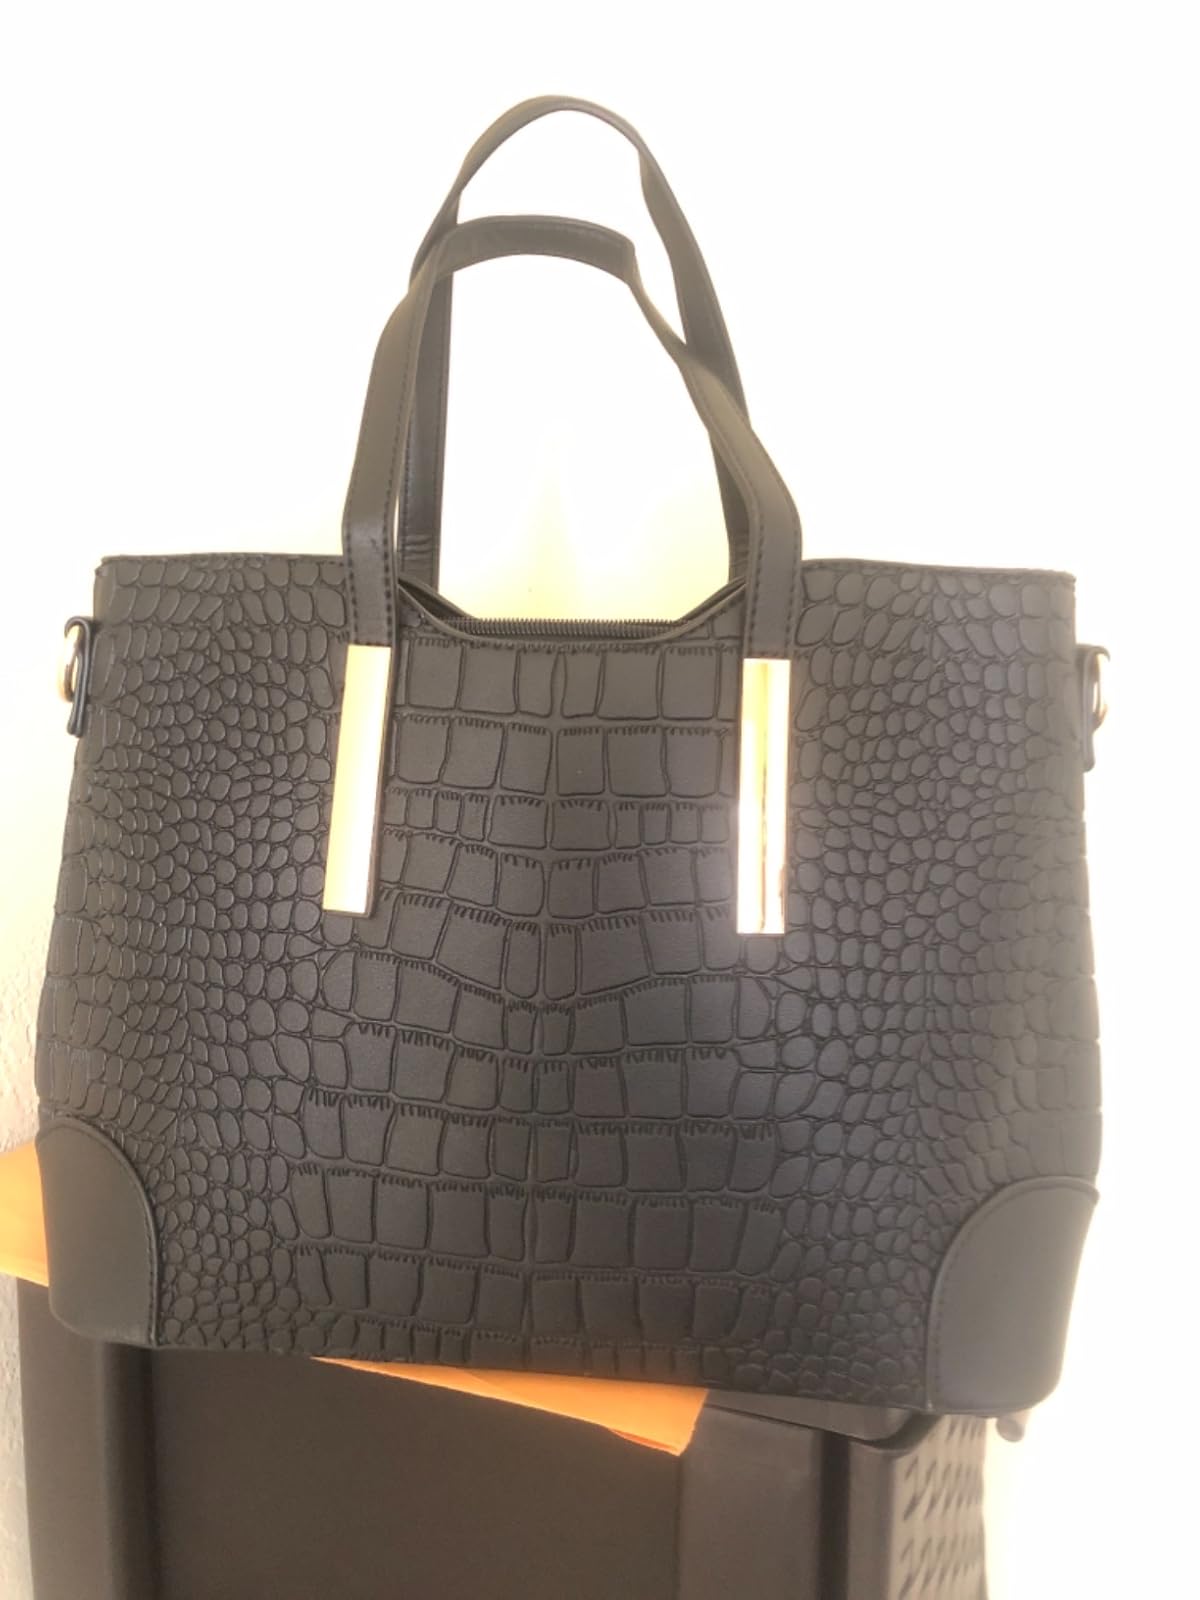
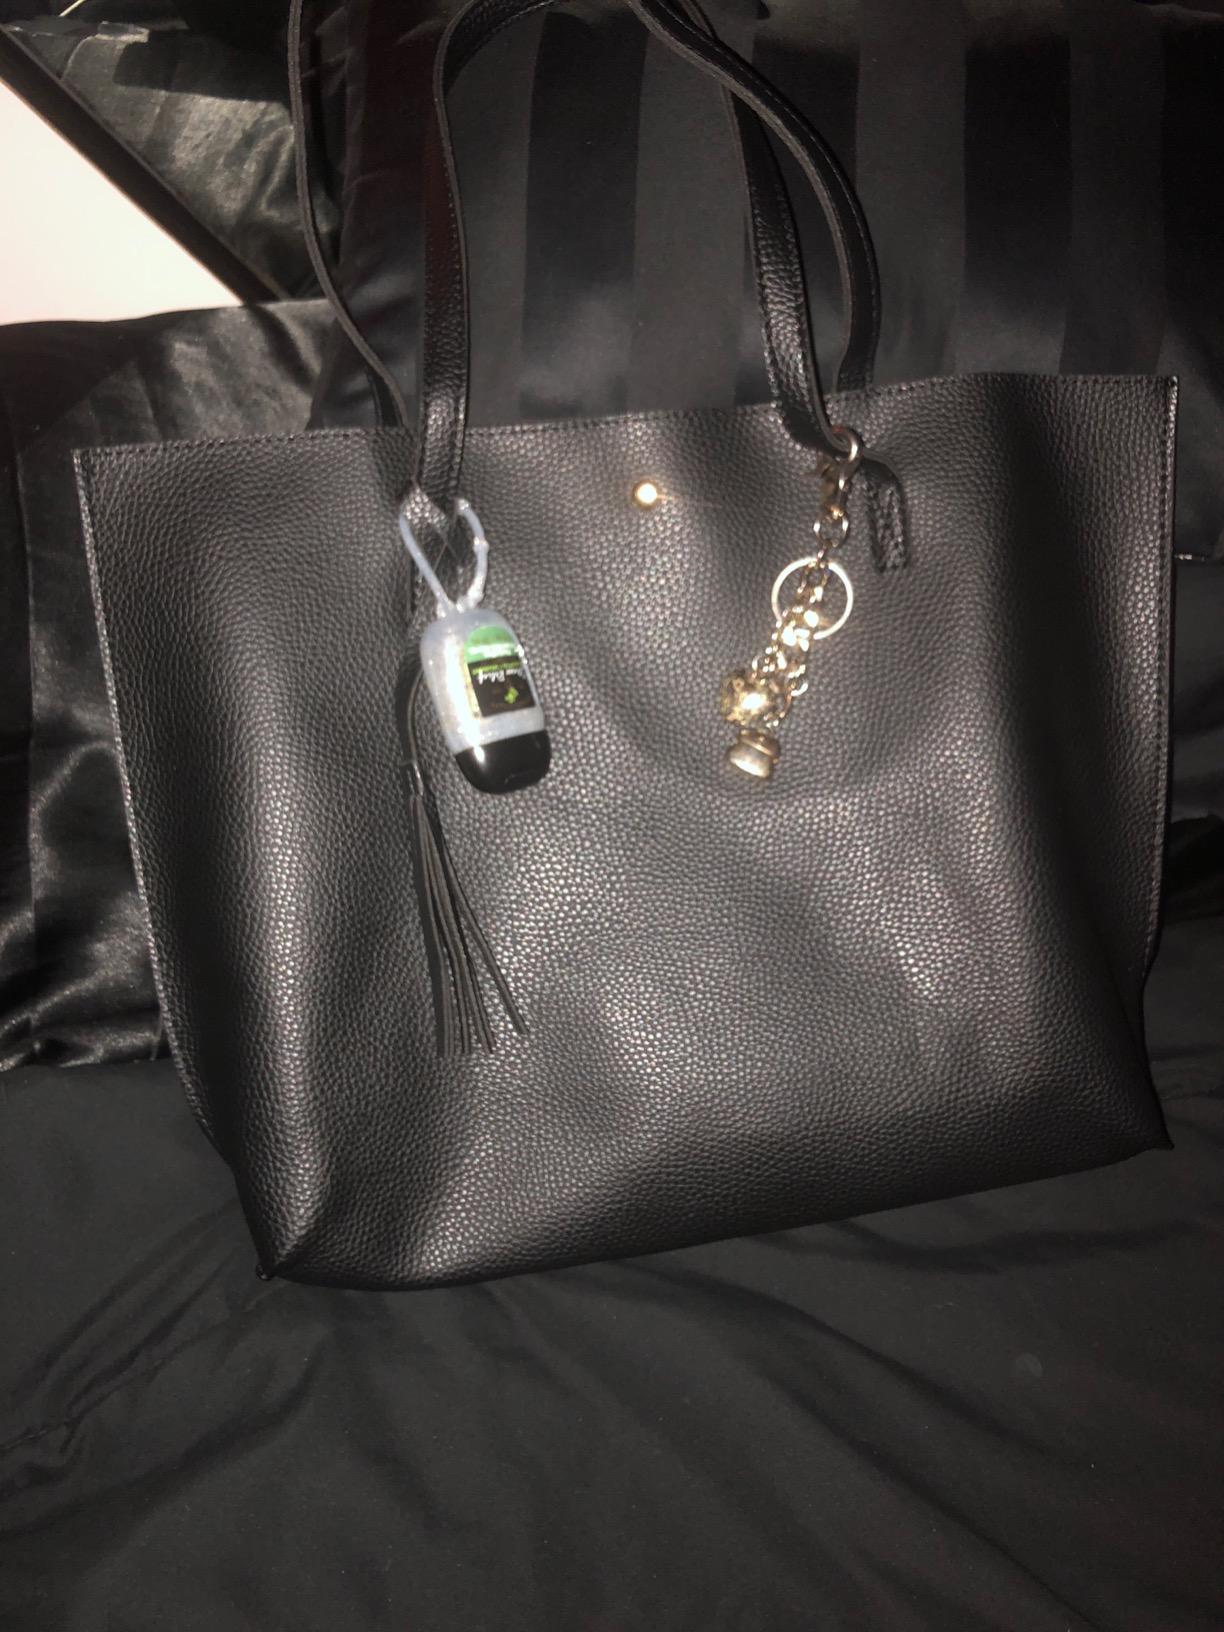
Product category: accessories_handbag
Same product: no